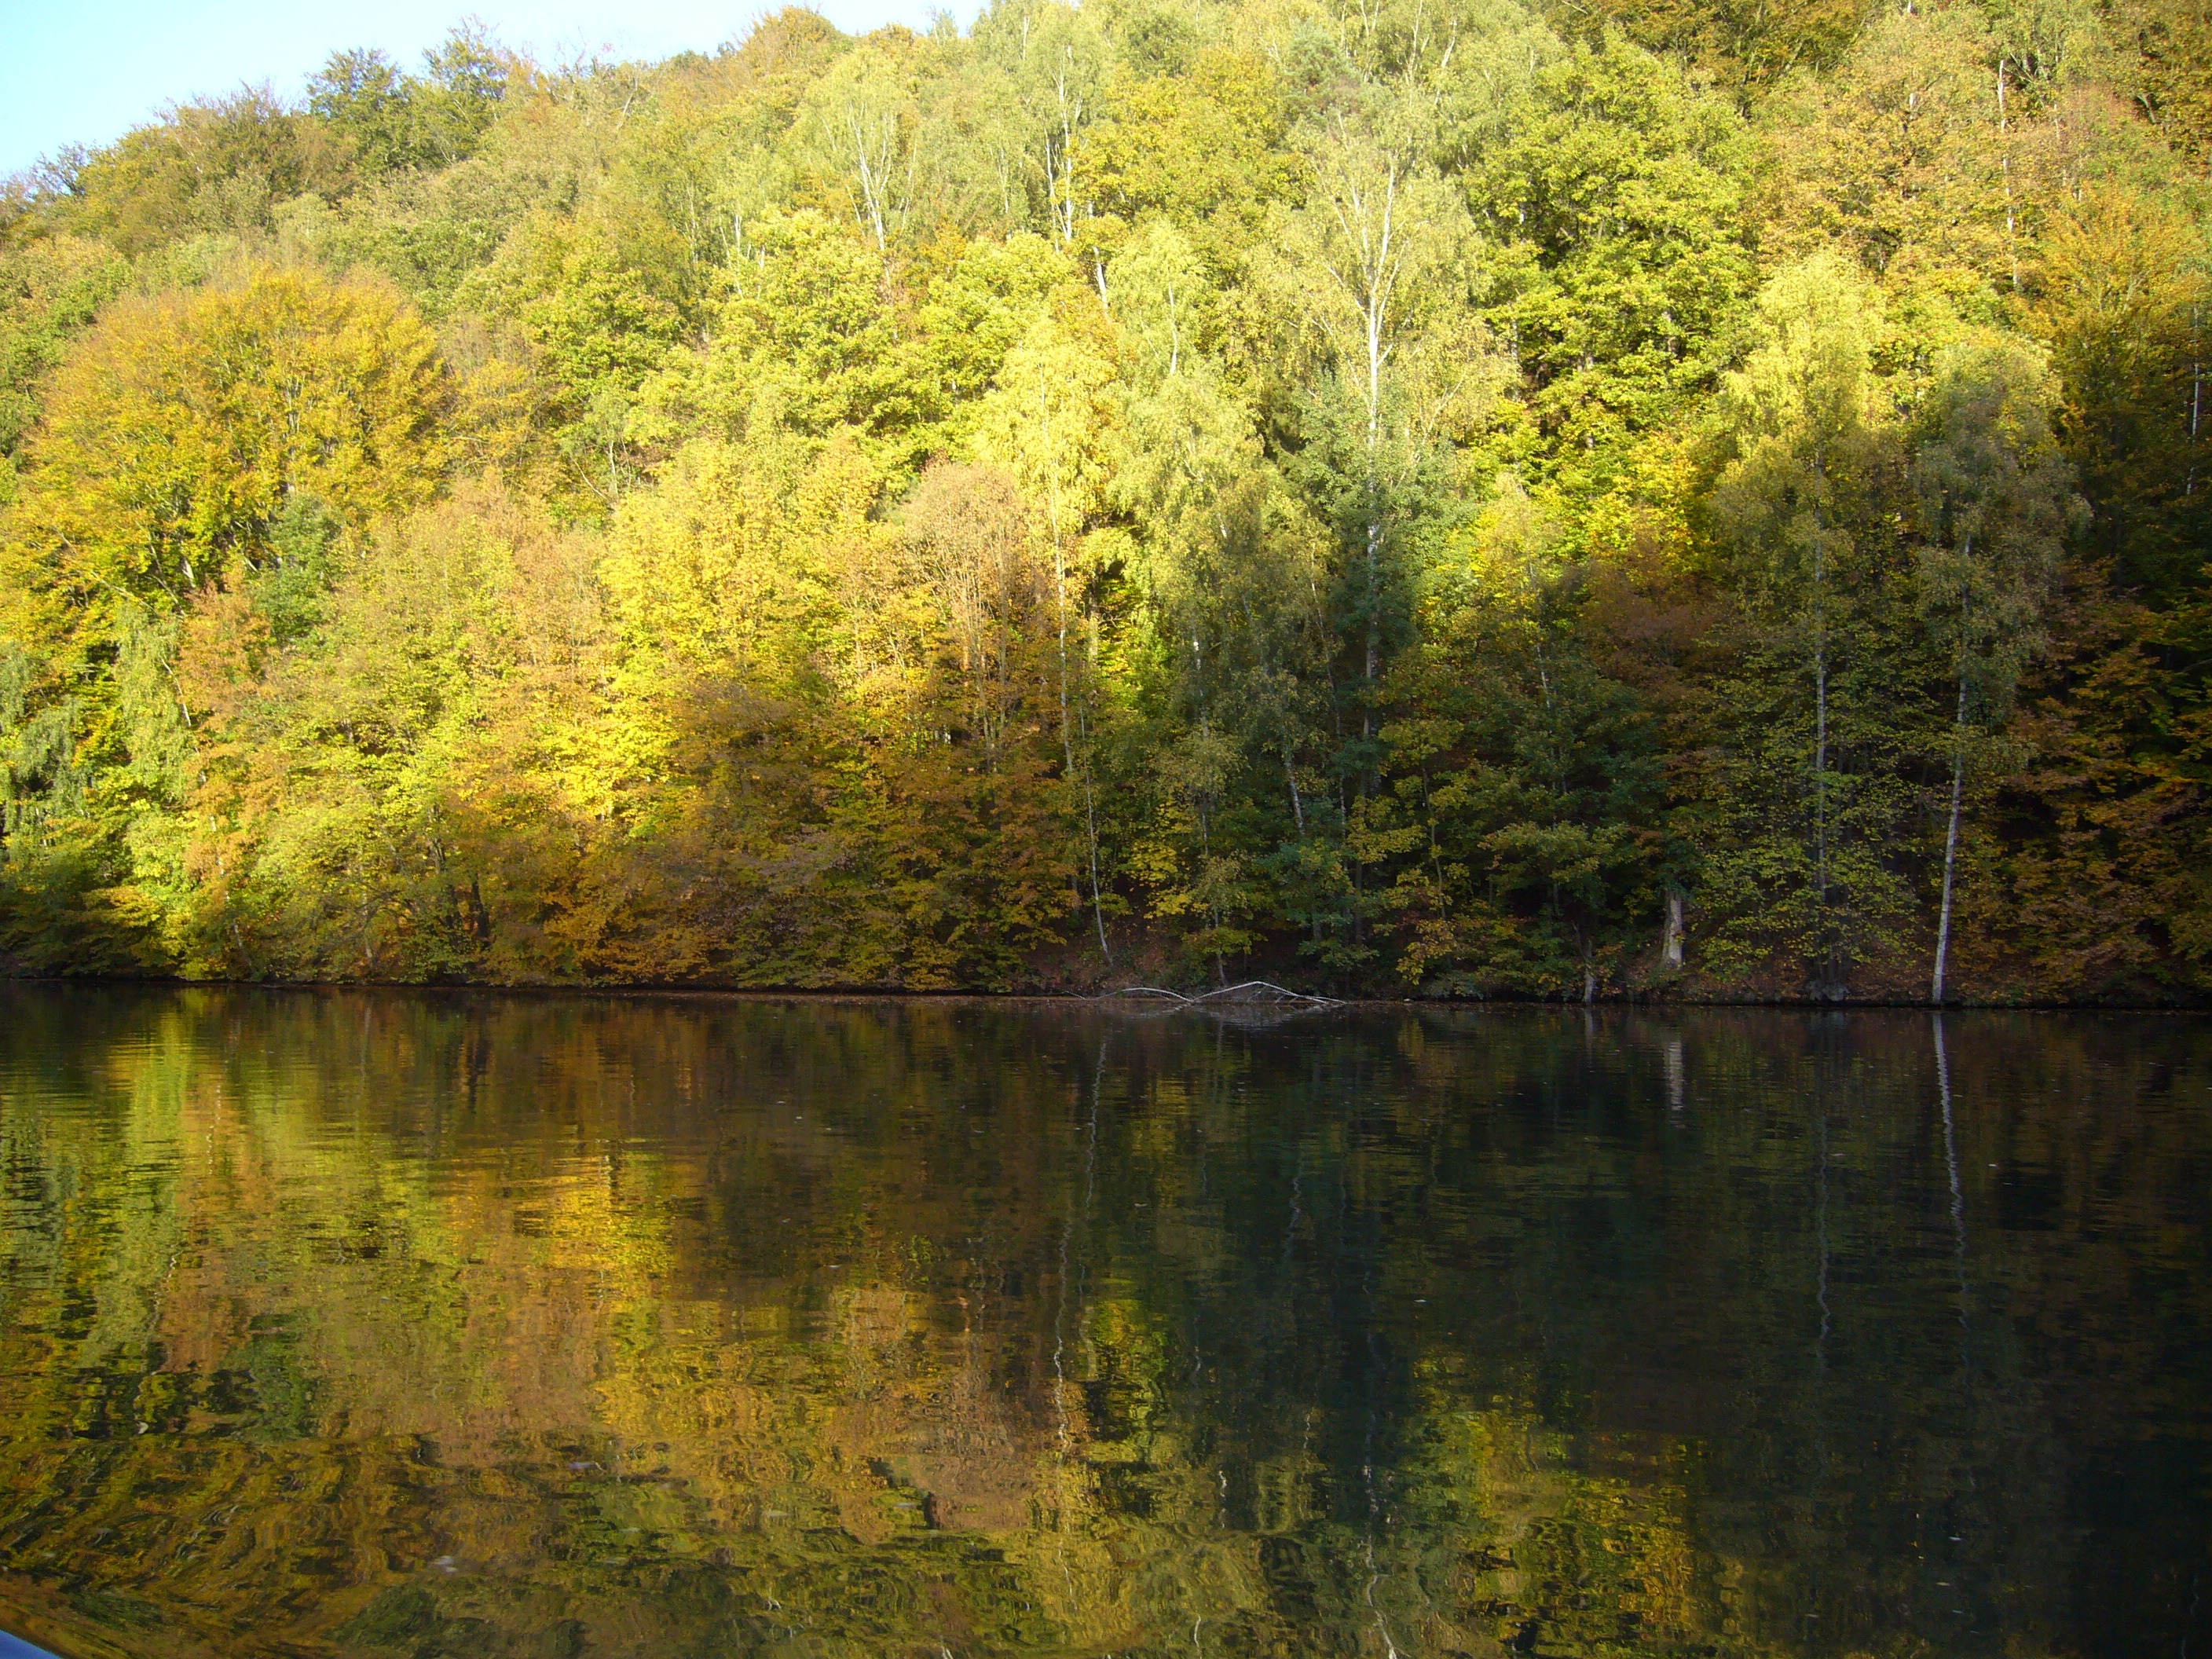
landscape, tree, nature, forest, wilderness, branch, plant, sunlight, morning, leaf, lake, river, pond, reflection, autumn, dam, season, woodland, habitat, natural environment, atmospheric phenomenon, woody plant, glen canyon dam, kriebstein